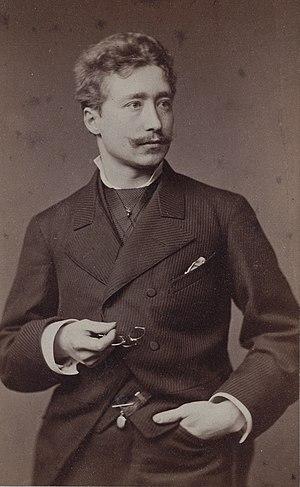
Alfred Kowalski alias Alfred Wierusz-Kowalski, né Alfred Jan Maksymilian Kowalski le 11 octobre 1849 à Suwałki en Pologne et décédé le 16 février 1915 à Munich en Allemagne, est un peintre polonais de scènes de genre, représentant du réalisme et de l'école de Munich.